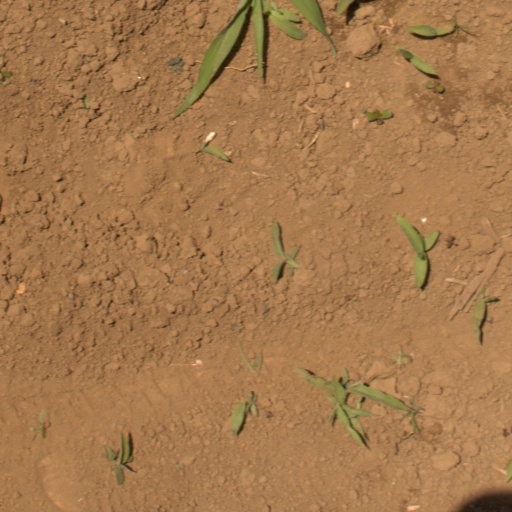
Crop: Jerusalem artichoke